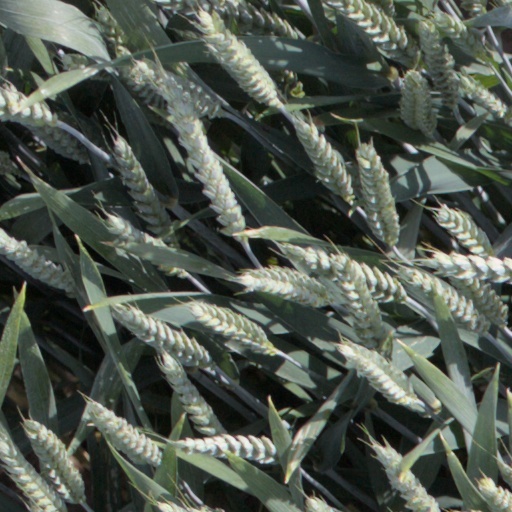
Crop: wheat